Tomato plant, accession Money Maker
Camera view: bottom (45 deg); turntable rotation: 240 degrees
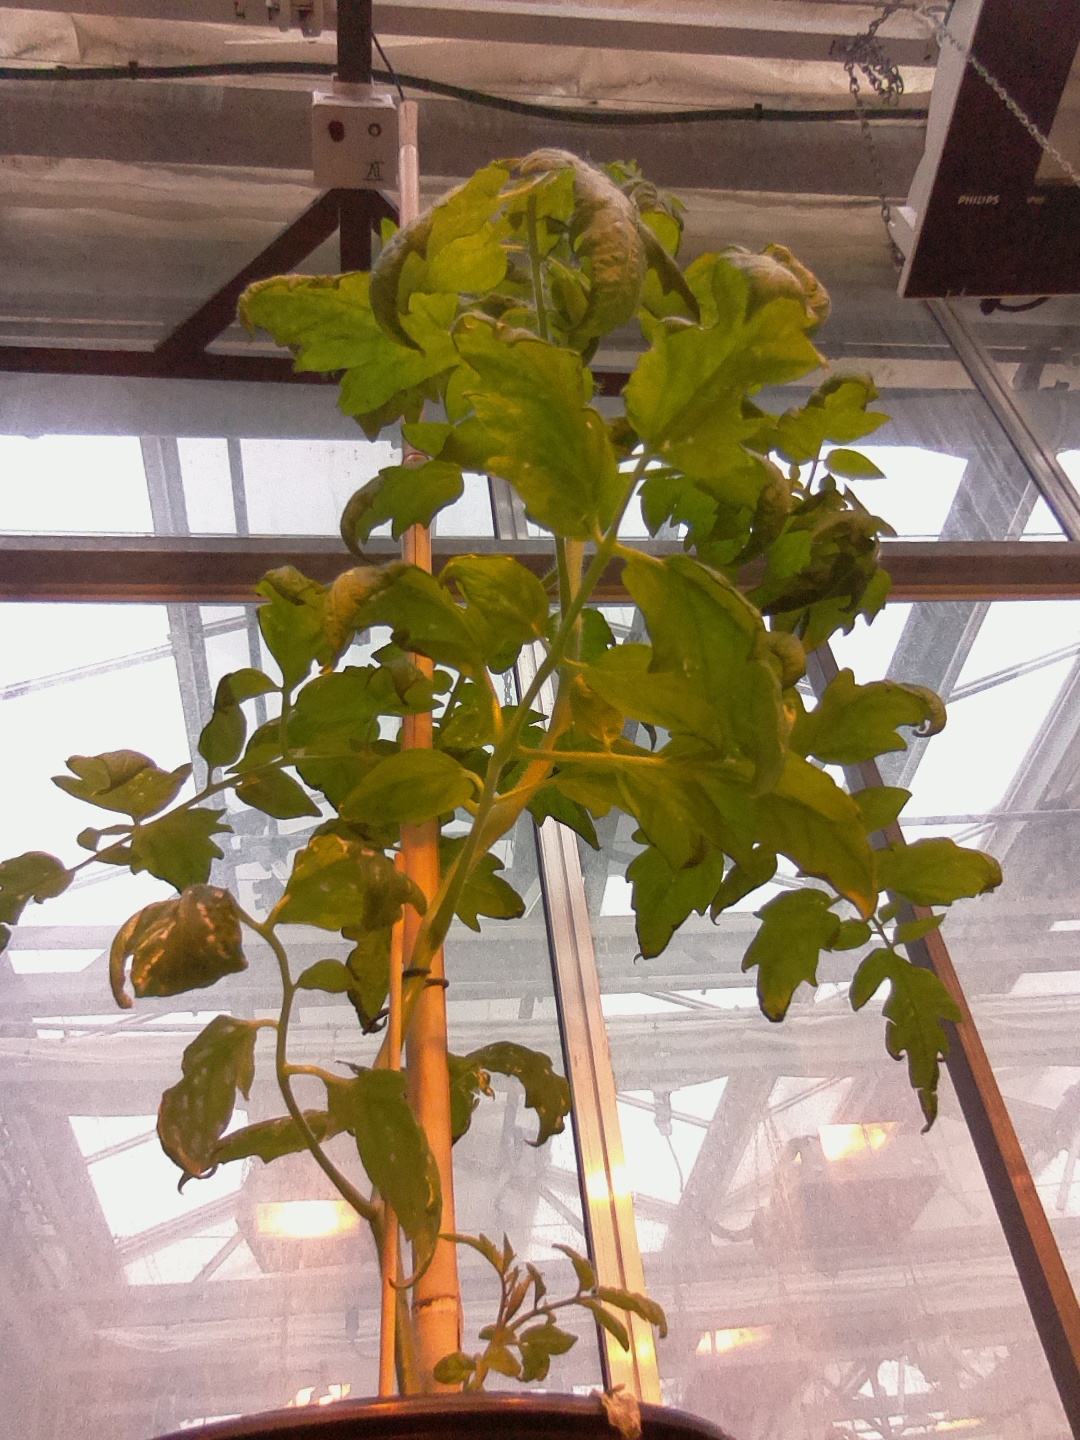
BBCH growth stage 53: 3 inflorescences visible